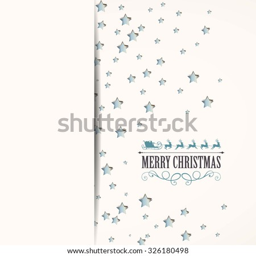
vector illustration of a background with stars